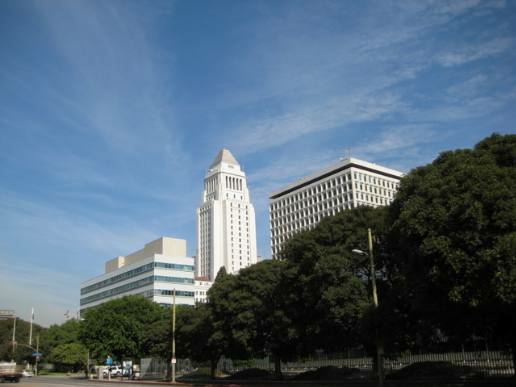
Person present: No